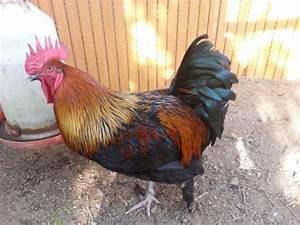
chicken